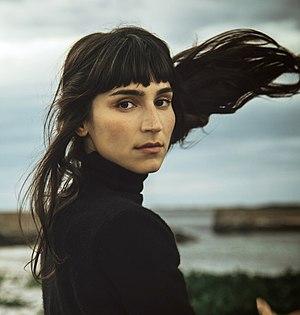
Laleh Pourkarim est une auteur-compositeur interprète et actrice suédoise d'origine iranienne. Avant d'emménager à Göteborg, à l'âge de 12 ans, elle a vécu en Azerbaïdjan et à Minsk. Elle a écrit et auto-produit son premier album éponyme en 2005, où elle chante en suédois, en anglais et en persan. Elle a reçu en 2005 trois récompenses aux victoires de la musique suédoises, sur sept nominations.